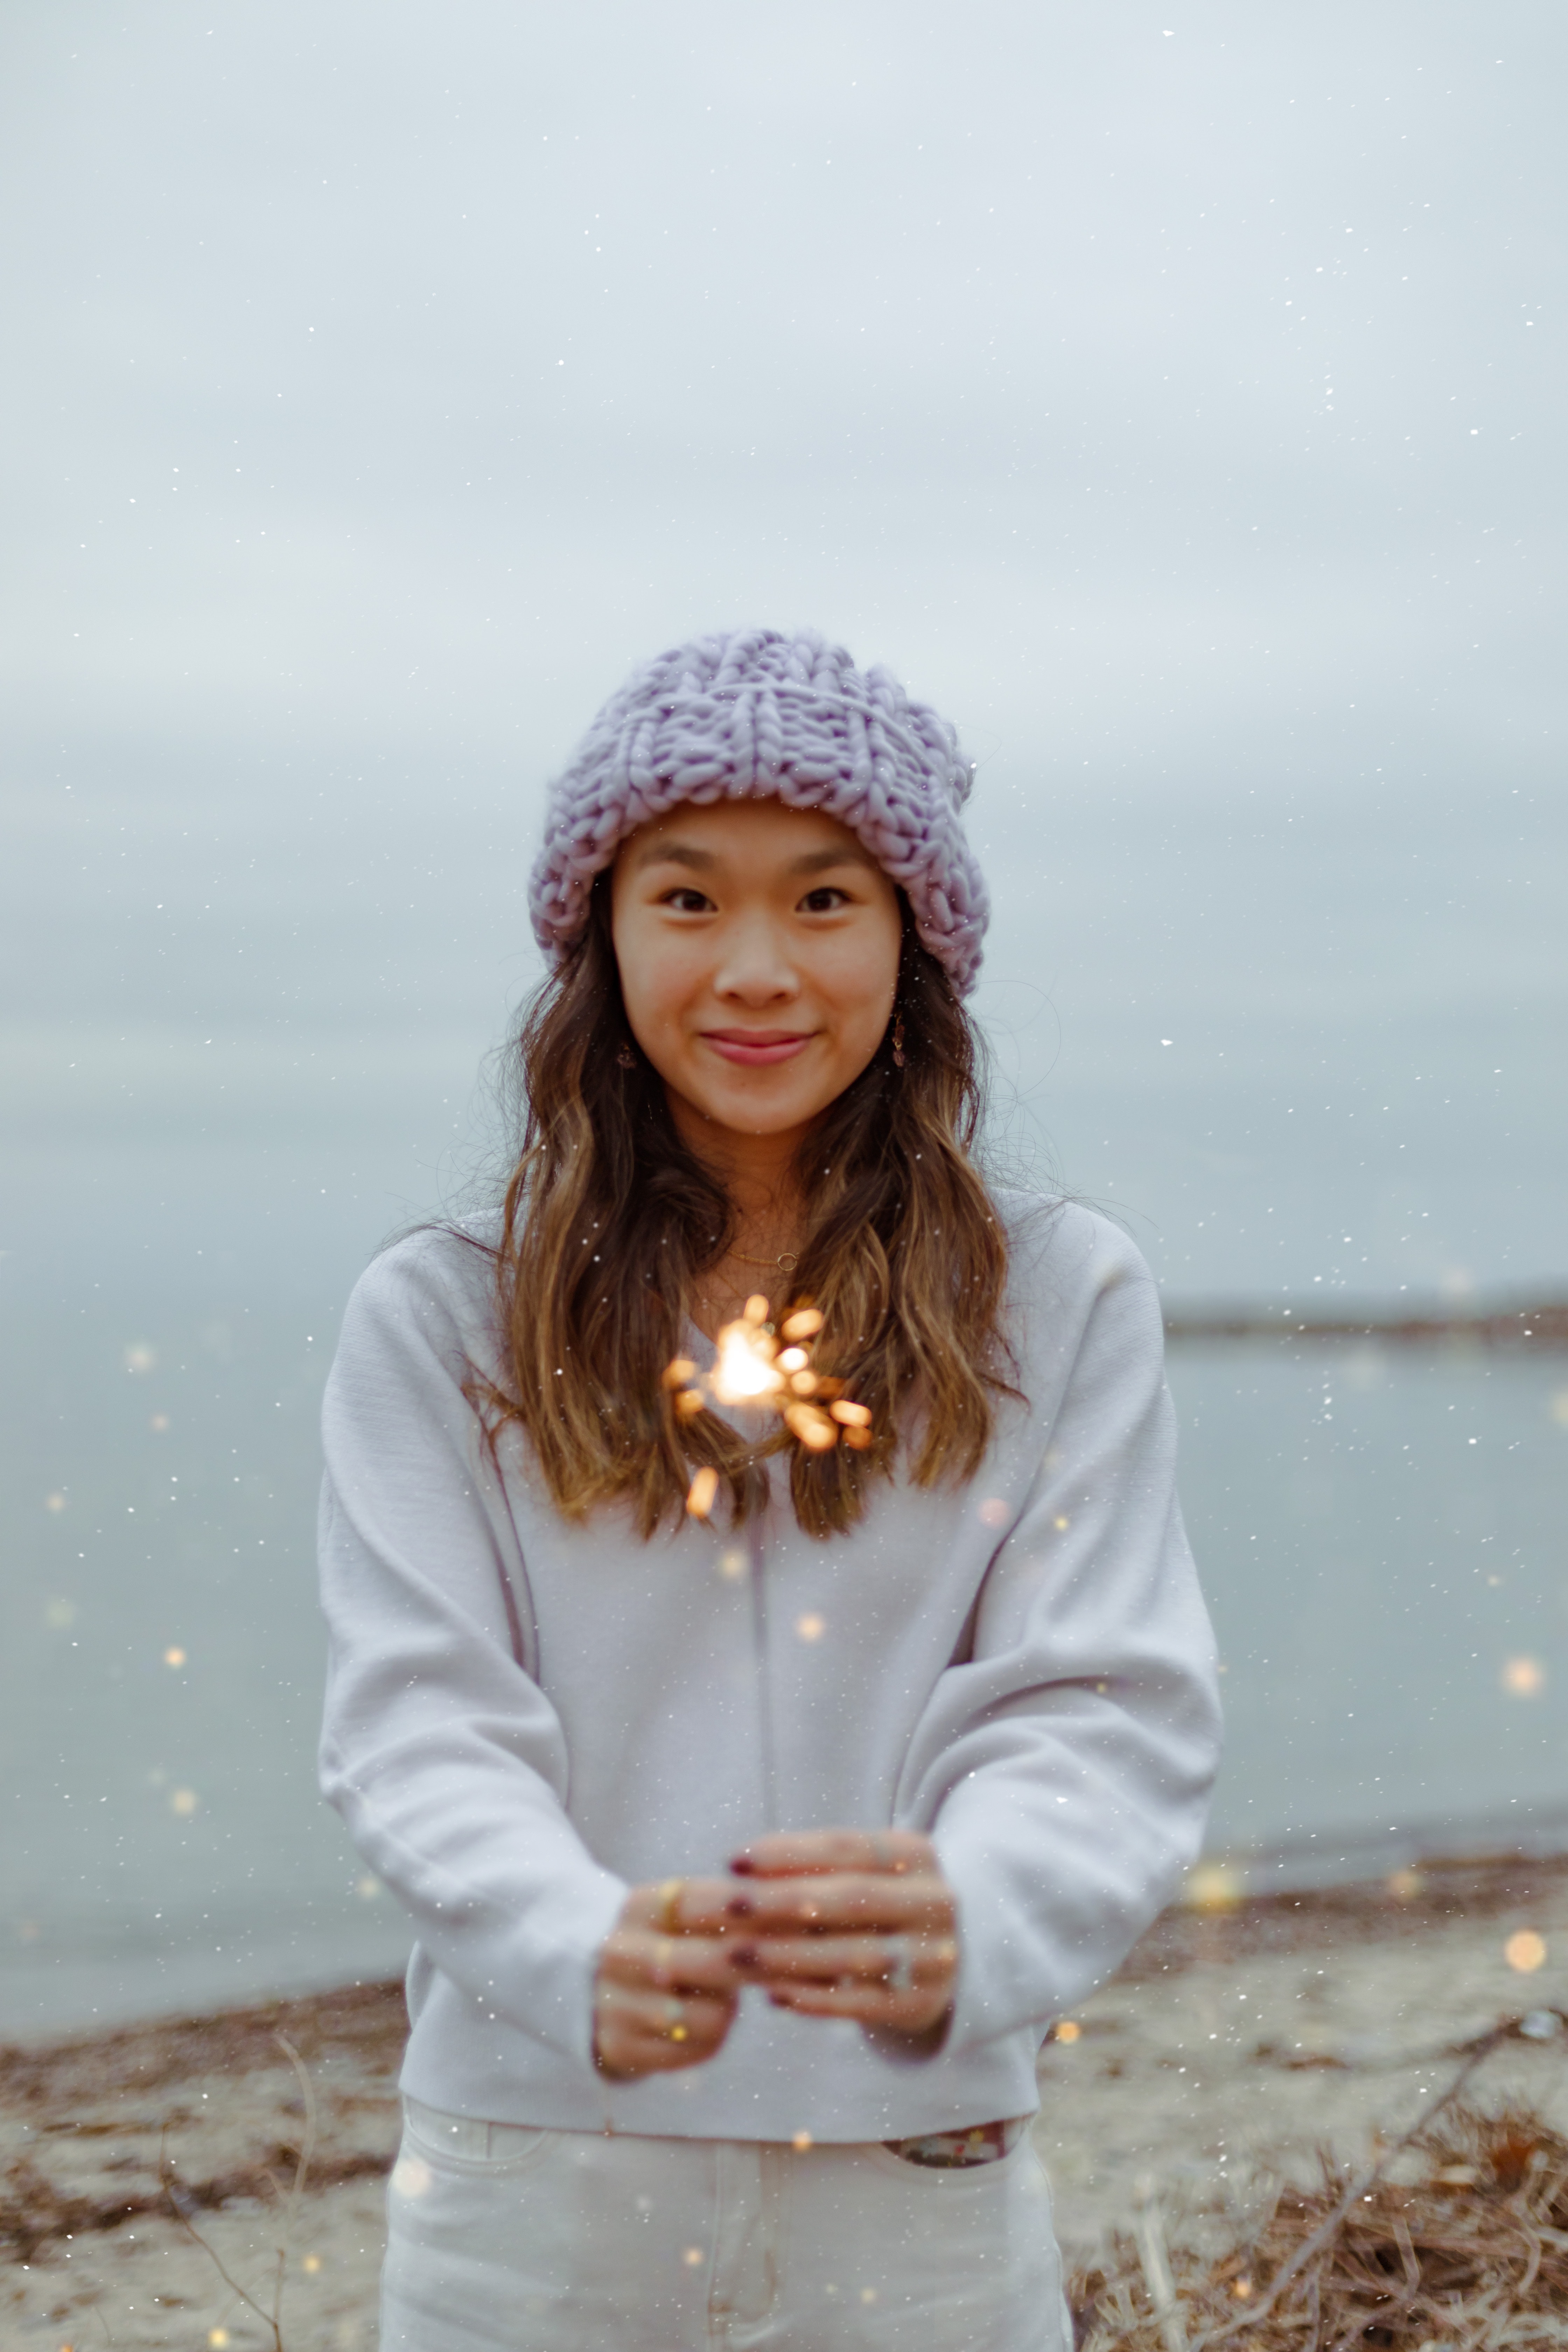
woman, water, smile, lip, sky, cap, flash photography, sleeve, standing, sunlight, happy, headgear, street fashion, summer, freezing, beach, beauty, landscape, shore, blond, fashion design, winter, jewellery, sand, fun, brown hair, fur, coast, fashion accessory, ocean, peach, beanie, knit cap, portrait photography, vacation, child, hoodie, portrait, sea, rock, photo shoot, tourism, wave, top